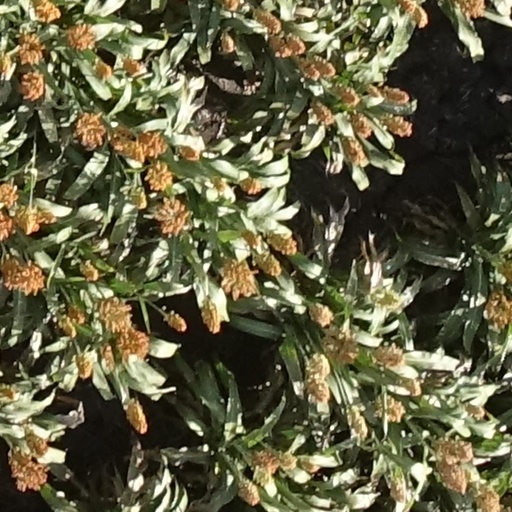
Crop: sorghum